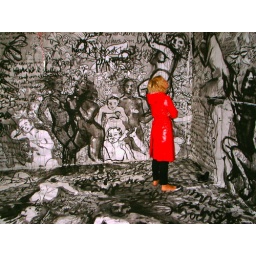
i covered all the walls and the floor with white paper in this old flat wich is my studio